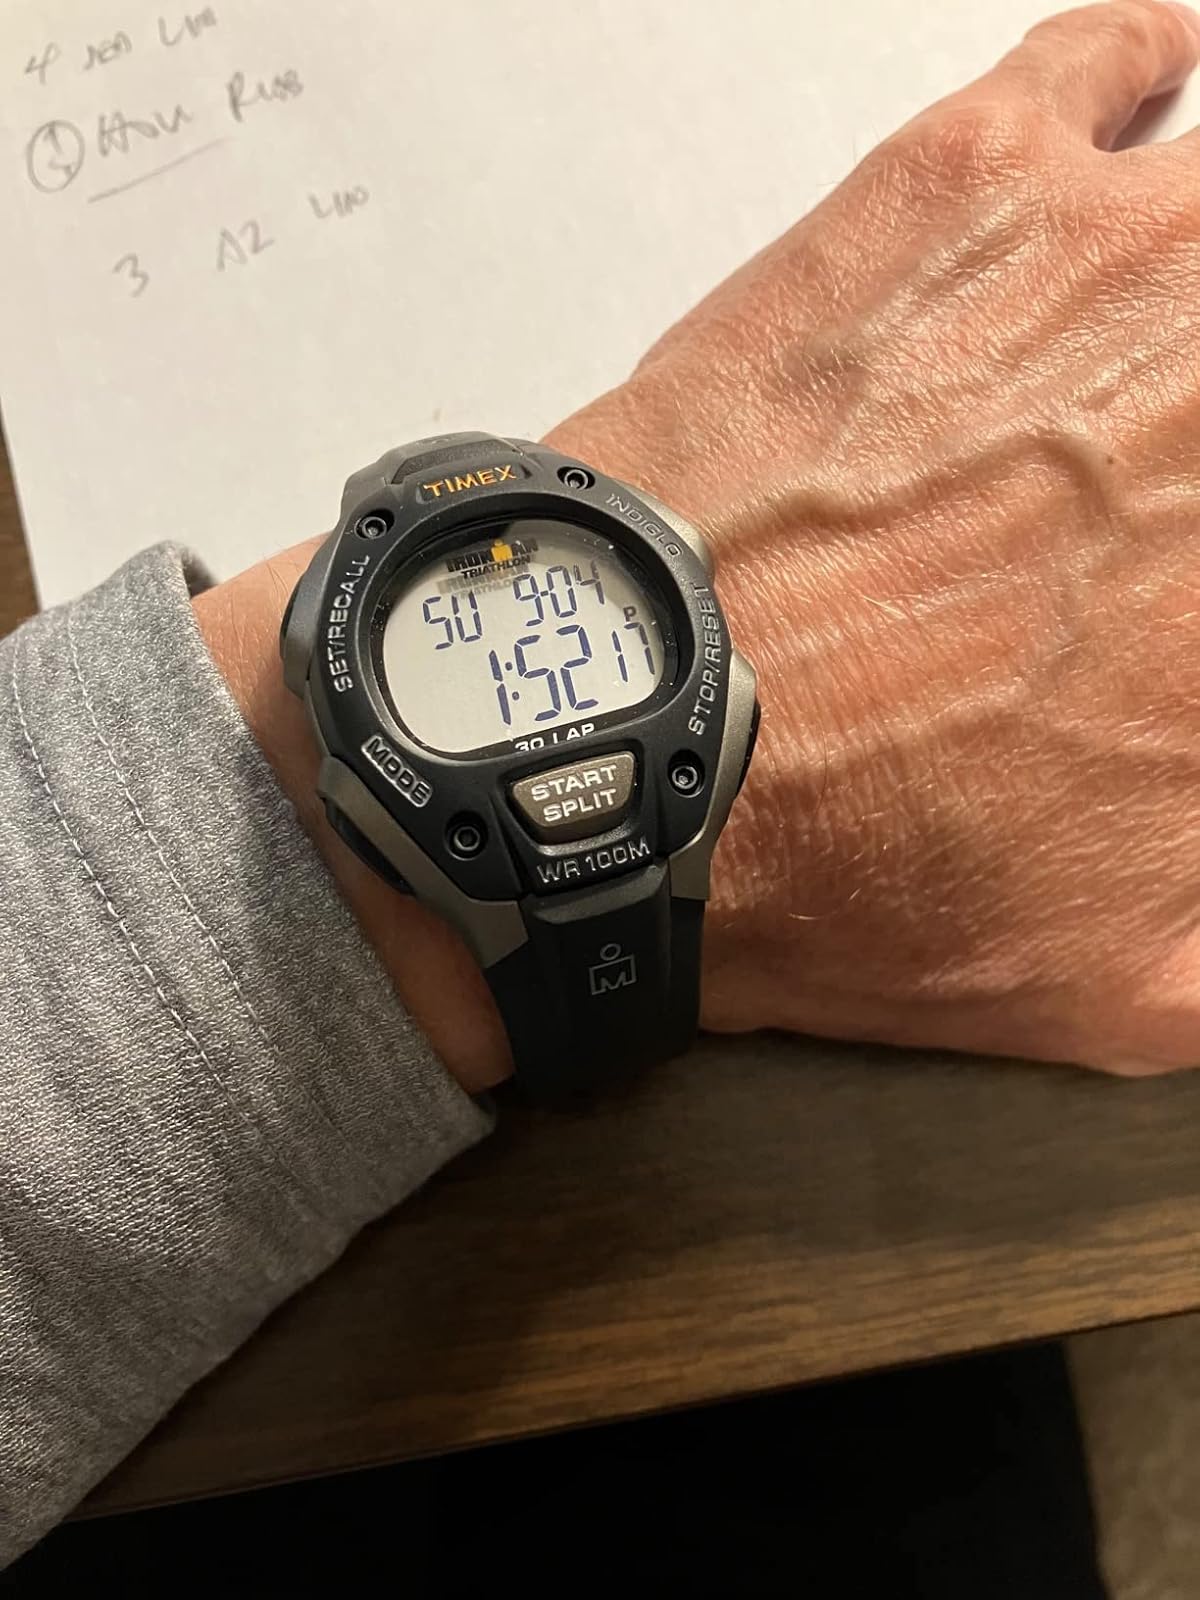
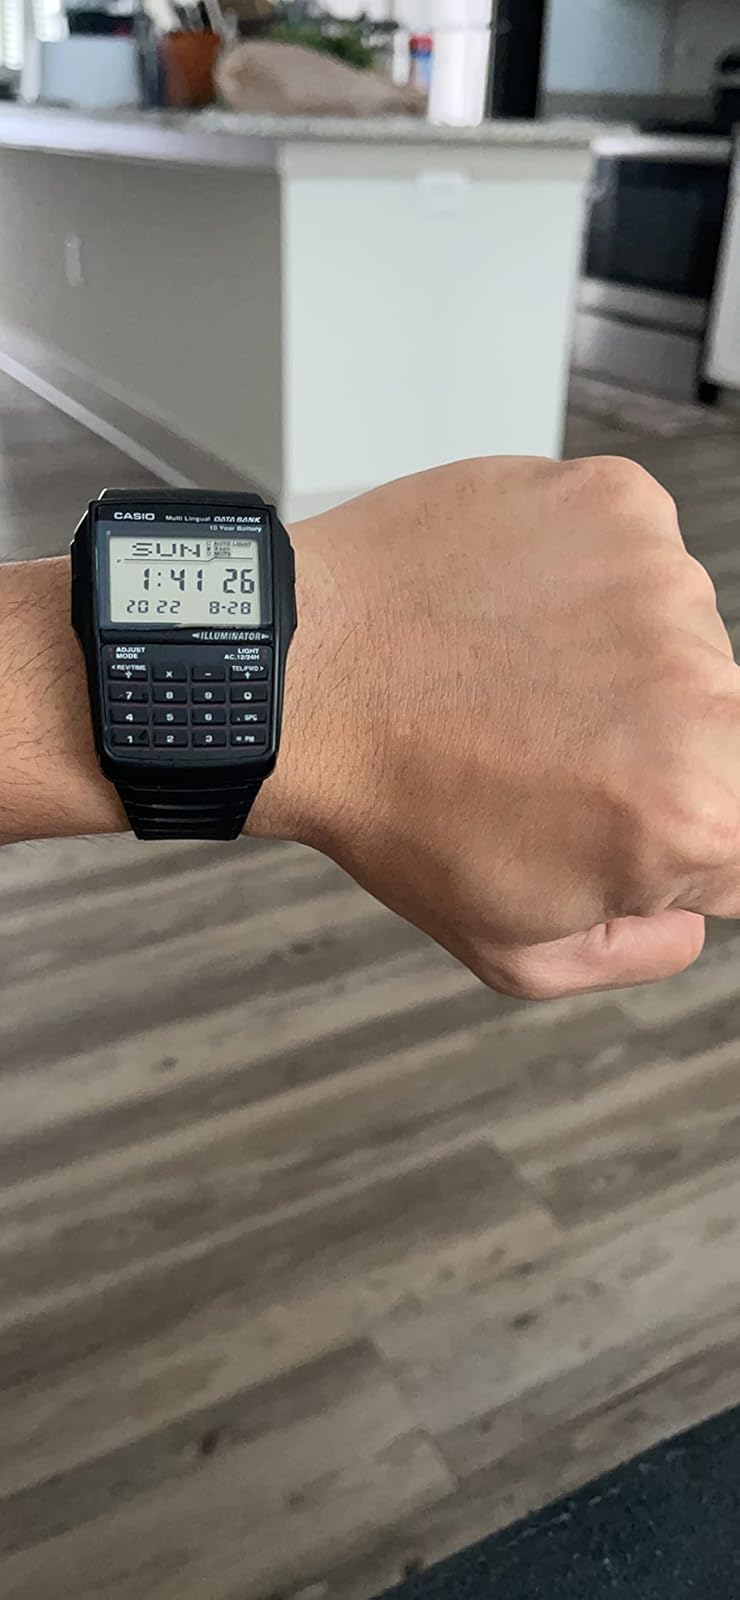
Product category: accessories_watch
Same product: no